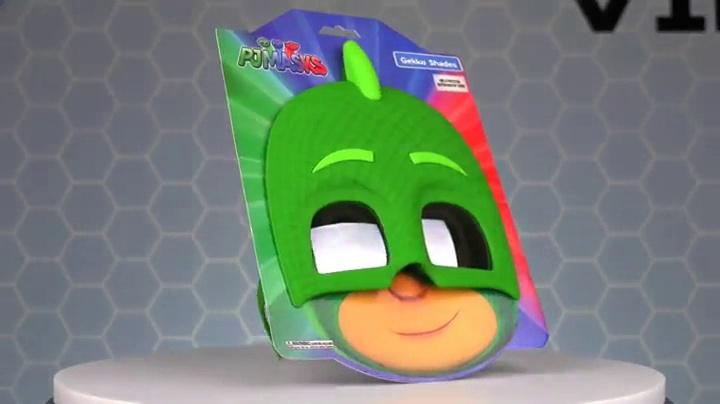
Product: Sun-Staches Costume Sunglasses Red White and Blue Minnie Party Favors UV400
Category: Toys & Games | Party Supplies
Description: All Sun-Staches Sunglasses provide 100% UV400 protection and impact resistant lenses because we care.
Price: $9.99
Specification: ProductDimensions:12x1x7inches|ItemWeight:3.2ounces|ShippingWeight:3.52ounces(Viewshippingratesandpolicies)|DomesticShipping:ItemcanbeshippedwithinU.S.|InternationalShipping:ThisitemcanbeshippedtoselectcountriesoutsideoftheU.S.LearnMore|ASIN:B0794ZFVCX|Itemmodelnumber:SG3085|Manufacturerrecommendedage:3yearsandup